Villa Canales

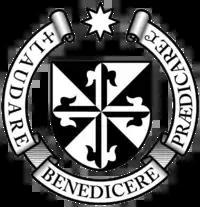
Order of Preachers coat of arms.

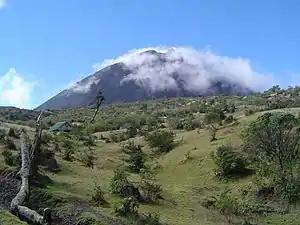
The Pacaya Volcano, responsible for much of the agriculture of Villa Canales

After the conquest, the Spanish crown focused on the Catholic indoctrination of the natives. Human settlements founded by royal missionaries in the New World were called "Indian doctrines" or simply "doctrines". Originally, friars had only temporary missions: teach the Catholic faith to the natives, and then transfer the settlements to secular parishes, just like the ones that existed in Spain at the time; the friars were supposed to teach Spanish and Catholicism to the natives. And when the natives were ready, they could start living in parishes and contribute with mandatory tithing, just like the people in Spain.